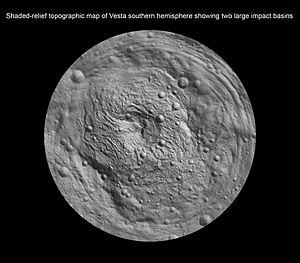
Dawn est une sonde spatiale de la NASA, dont la mission consiste à étudier Vesta et Cérès, les deux principaux corps de la ceinture d'astéroïdes. Lancée en 2007, Dawn a entamé ses observations en 2011, en se plaçant en orbite autour de Vesta, puis de Cérès, et les a achevées en 2018. Dawn est la neuvième mission du programme Discovery, qui regroupe les missions scientifiques de l'agence spatiale américaine caractérisées par un coût modéré et un cycle de développement rapide.